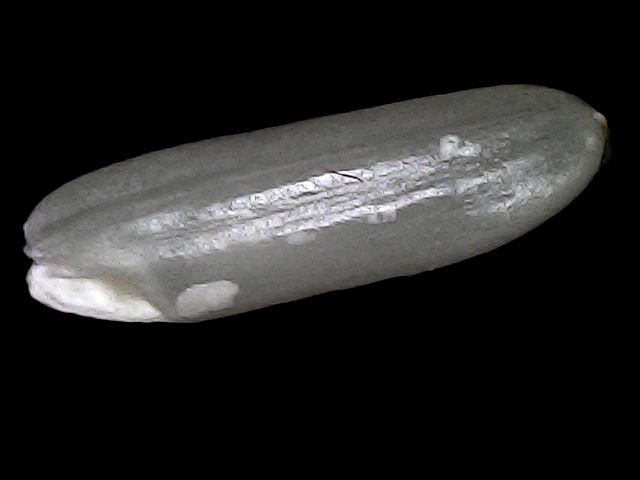
Rice variety: BRRI102